Arie Romijn

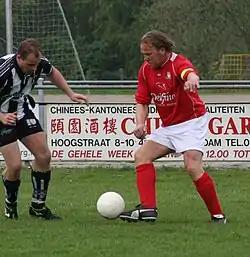
Arie Romijn (right) in 2011, playing for GJS

Arie Romijn (born 4 December 1958 in Gorinchem) is a former Dutch professional footballer and coach of amateur squads. His position was forward. After professional football, he founded a trading company.